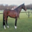
Label: horse